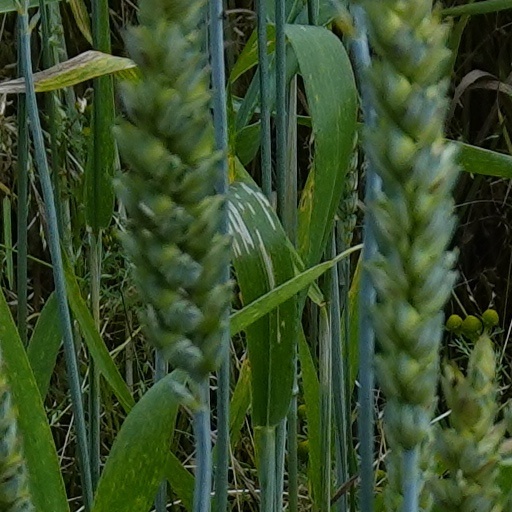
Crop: wheat